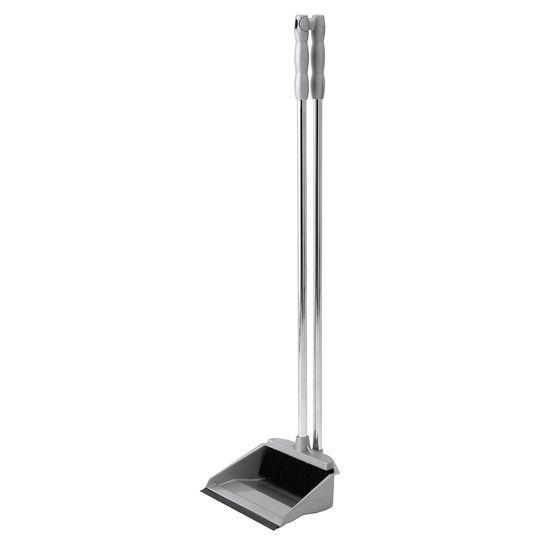
Addis Long Handled Dustpan and Brush Set Metallic 501043
Addis Long Handled Dustpan and Brush Set Metallic 501043 Addis Long Handled Dustpan and Brush Set Metallic 501043 The Addis Long Handled Dustpan and Brush Set is a versatile tool for simple and comfortable cleaning. The long handle lets you use the dustpan while standing, so there is no need to bend down to tackle dust and dirt. Simply sweep from the floor with the long-handled broom into the pan, which has a rubber lip to prevent dust and dirt escaping your reach. The broom clips neatly into the pan for storage. It is great for effortless and efficient cleaning in the home or office. Long 870mm handle for brush and dustpan: no need to bend down Smooth rubber lip to aid sweeping up dirt Soft-bristled synthetic brush for use on smooth surfaces Pan and brush clip together for storage Colour: Metallic Grey
Brand: Addis
Category: Home & Garden > Household Supplies > Household Cleaning Supplies > Dustpans